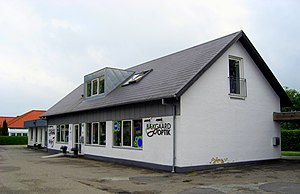
Vodskov Station
Stationsbygningen i 2011
Den gamle station i Vodskov, Aalborg Kommune
Vodskov Station er en nedlagt jernbanestation i Vodskov i Vendsyssel.